Primary amoebic meningoencephalitis

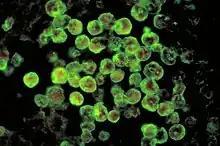
Histopathology, direct fluorescent antibody stain.

Primary amoebic meningoencephalitis (PAM), also known as naegleriasis, is an almost invariably fatal infection of the brain by the free-living protozoan "Naegleria fowleri". Symptoms include headache, fever, nausea, vomiting, a stiff neck, confusion, hallucinations and seizures. Symptoms progress rapidly over around five days with characteristics of both meningitis and encephalitis, making it a type of meningoencephalitis. Death usually results within one to two weeks of symptom onset.